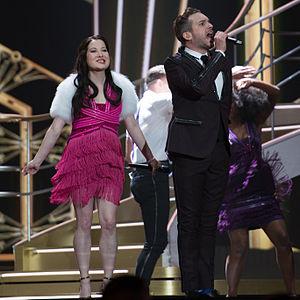
Le Royaume-Uni participe au Concours Eurovision de la chanson, depuis sa deuxième édition, en 1957 et l'a remporté à cinq reprises : en 1967, 1969, 1976, 1981 et 1997.
Le Royaume-Uni est l'un des quarante pays participants au Concours Eurovision de la chanson 2015, qu se déroule à Vienne, en Autriche. Le pays est représenté par le duo Electro Velvet et leur chanson Still in Love with You, sélectionnés en interne par le diffuseur BBC.